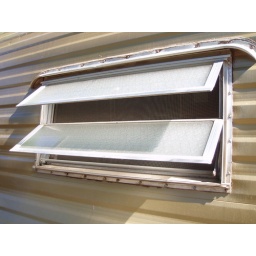
Translucent glass window in rear off bathroom.